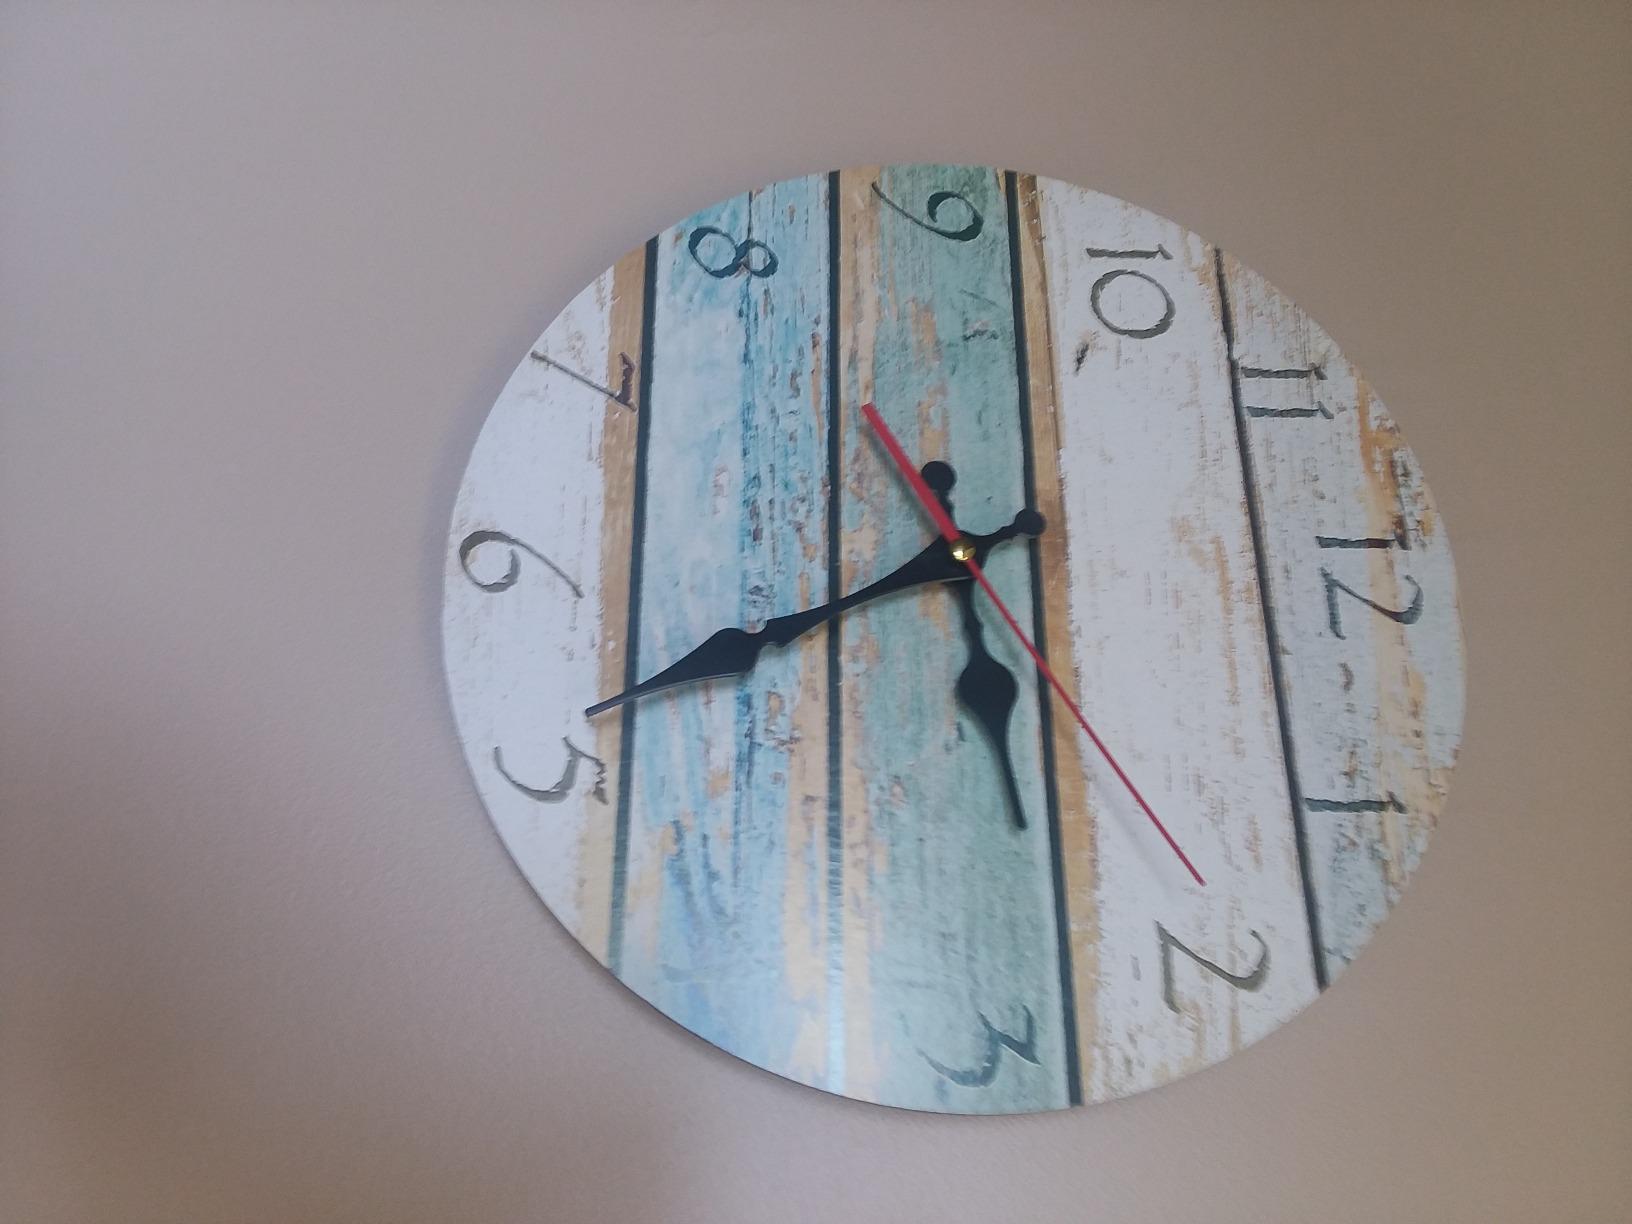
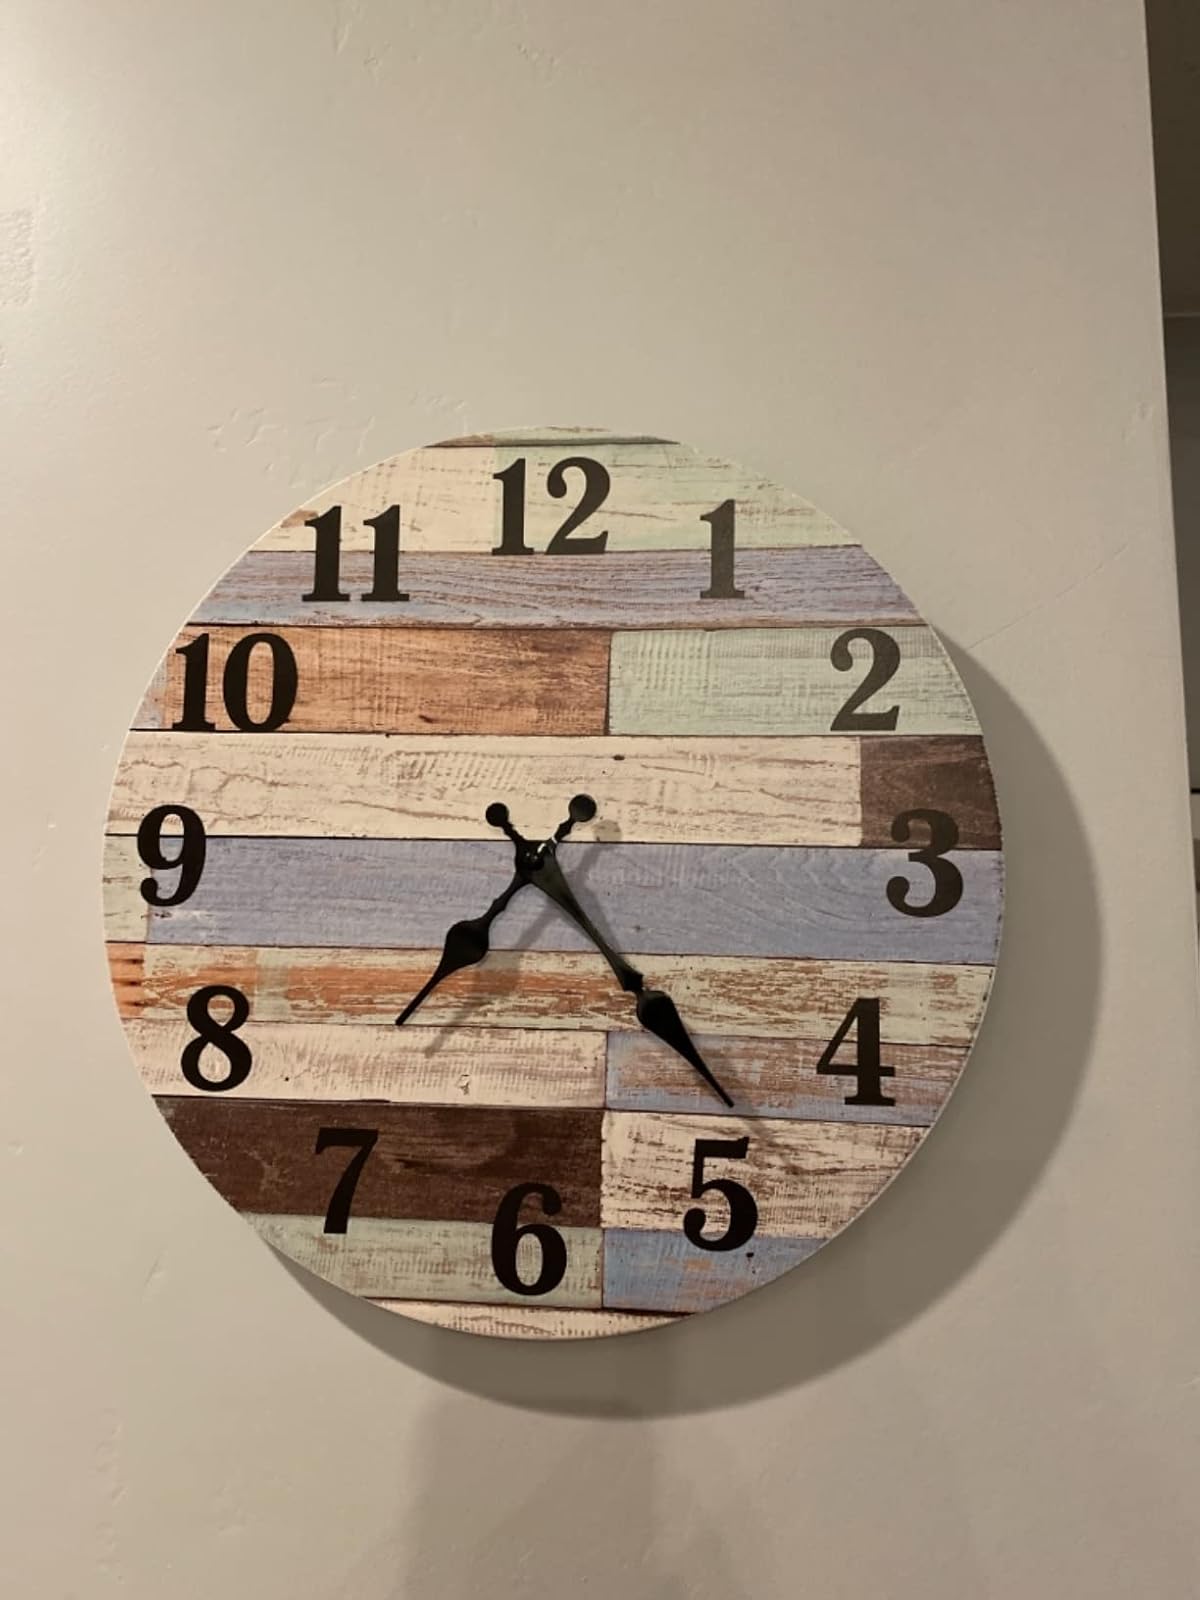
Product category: clock
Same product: no